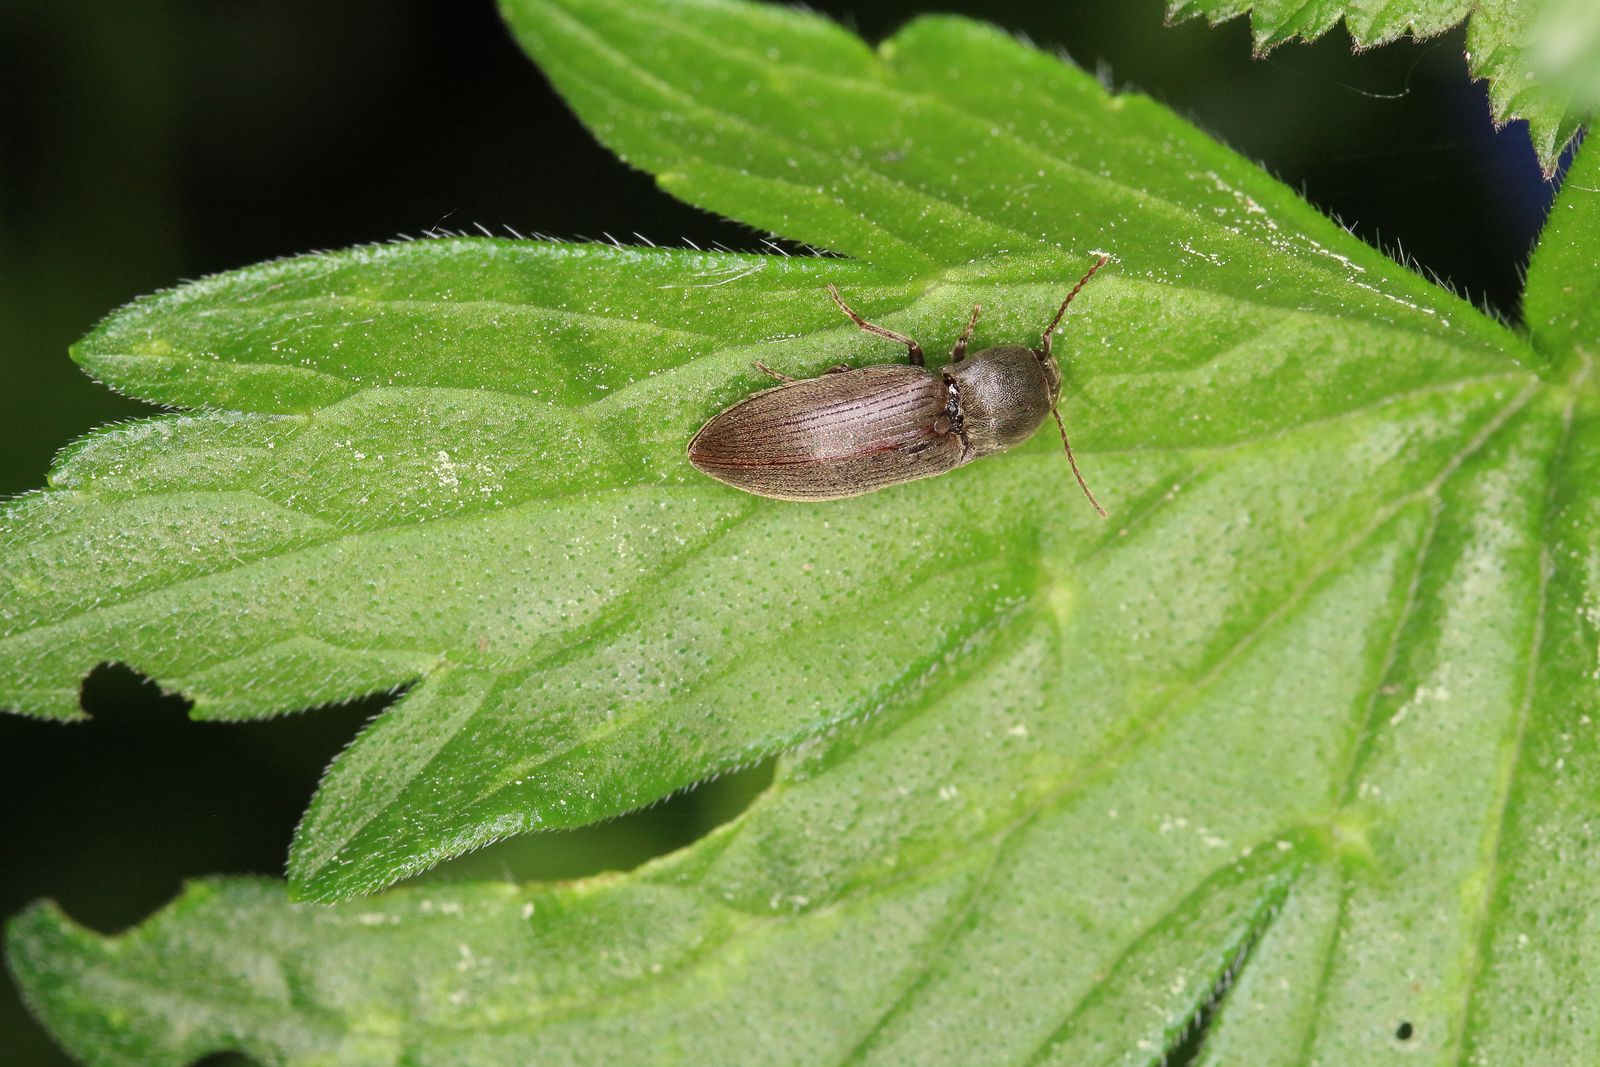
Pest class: clickbeetles_wireworms